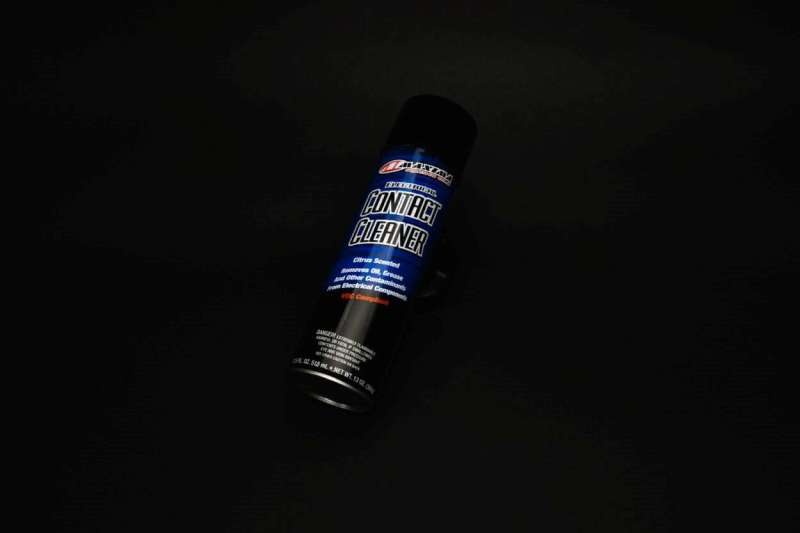
Maxima Citrus Electrical Contact Cleaner - 17.1oz (Aerosol)
This professional strength cleaner is specifically designed to remove grease, oil and other contaminants from electrical components. Unique and proprietary formulation displaces moisture and is completely non-corrosive and non-staining. CFC-free and VOC compliant cleaner safely cleans electrical components, dries quickly and leaves behind no moisture, residue or film
Brand: Maxima
Category: Hardware > Building Consumables > Chemicals > Electrical Freeze Sprays